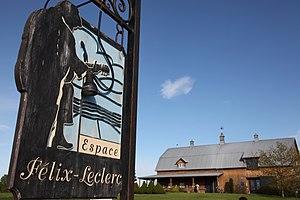
L'arrondissement historique de l'Île-d'Orléans, décrété en 1970, est un territoire à caractère rural couvrant la totalité de cette île, d'une longueur approximative de 34 km et d'une largeur maximale de 8 km. Une crête centrale couverte en majeure partie de forêt relie les pointes formant ses extrémités. Son relief est marqué par une série de terrasses qui s'étagent depuis les rives. Le lotissement régulier, issu du régime seigneurial, rythme le paysage. Vue du ciel, l'île apparaît comme une succession de terres rectangulaires étroites et allongées, disposées de part et d'autre d'une ligne longitudinale, qui ont front sur le fleuve Saint-Laurent. Maisons anciennes, dépendances agricoles, résidences de villégiature, constructions contemporaines, noyaux villageois, anses, estran, boisés et falaises animent ce paysage qui porte la trace de plus de trois siècles d'histoire.
L'île d'Orléans est une île du fleuve Saint-Laurent située à environ 5 km en aval sur le fleuve Saint-Laurent à l'est du centre-ville de la ville de Québec. L'île a été l'un des premiers endroits à être colonisé en Nouvelle-France, et un grand pourcentage des Canadiens français peuvent retracer leur ascendance aux premiers habitants de l'île. Elle a été décrite comme le « microcosme du Québec traditionnel et le lieu de naissance des francophones en Amérique du Nord » et compte environ 7 000 habitants, répartis sur 6 villages. L'Île d'Orléans est jumelée avec Île de Ré en France.